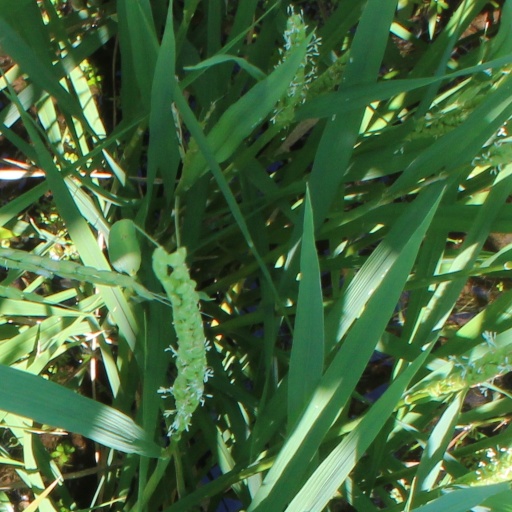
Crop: rice